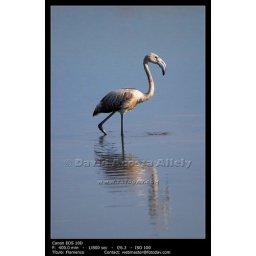
Flamingo walking and looking for food in water